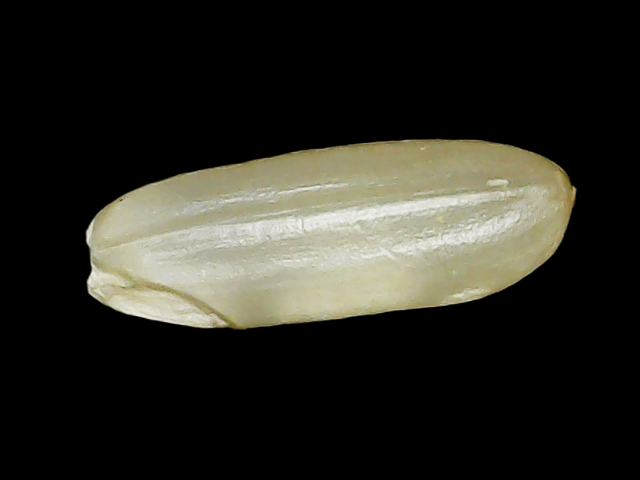
Rice variety: Binadhan23